Farmers State Bank (Conway, Arkansas)

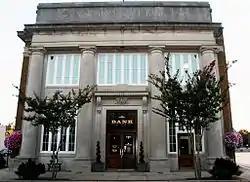

The Farmers State Bank is a historic commercial building at 1001 Front Street in Conway, Arkansas. It is a two-story masonry structure in the Classical Revival style. Its side walls are finished in brick, and most of its facade is in stone. The dominant feature of the facade are four massive engaged Tuscan columns, which support an entablature, cornice, and parapet. The main entrance is set in the central bay, with a bracketed hood above. It was designed by Thompson & Harding and built about 1918.